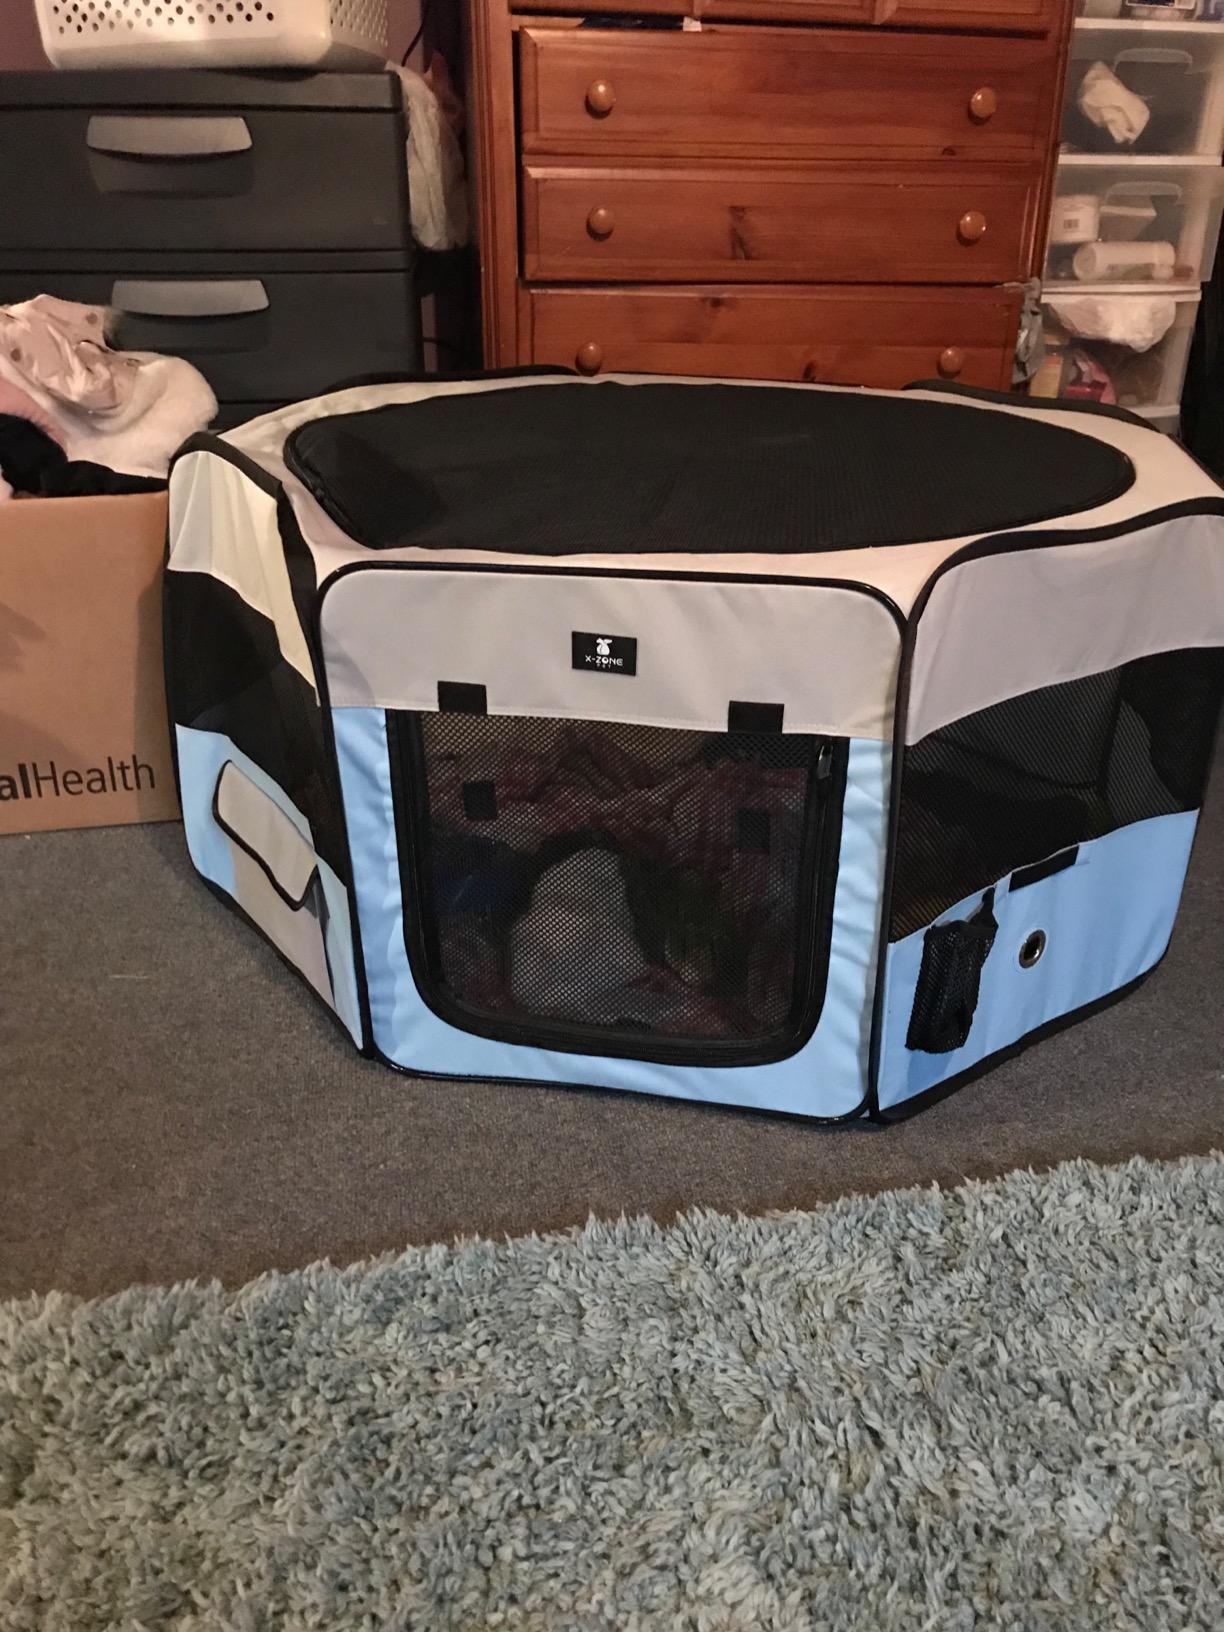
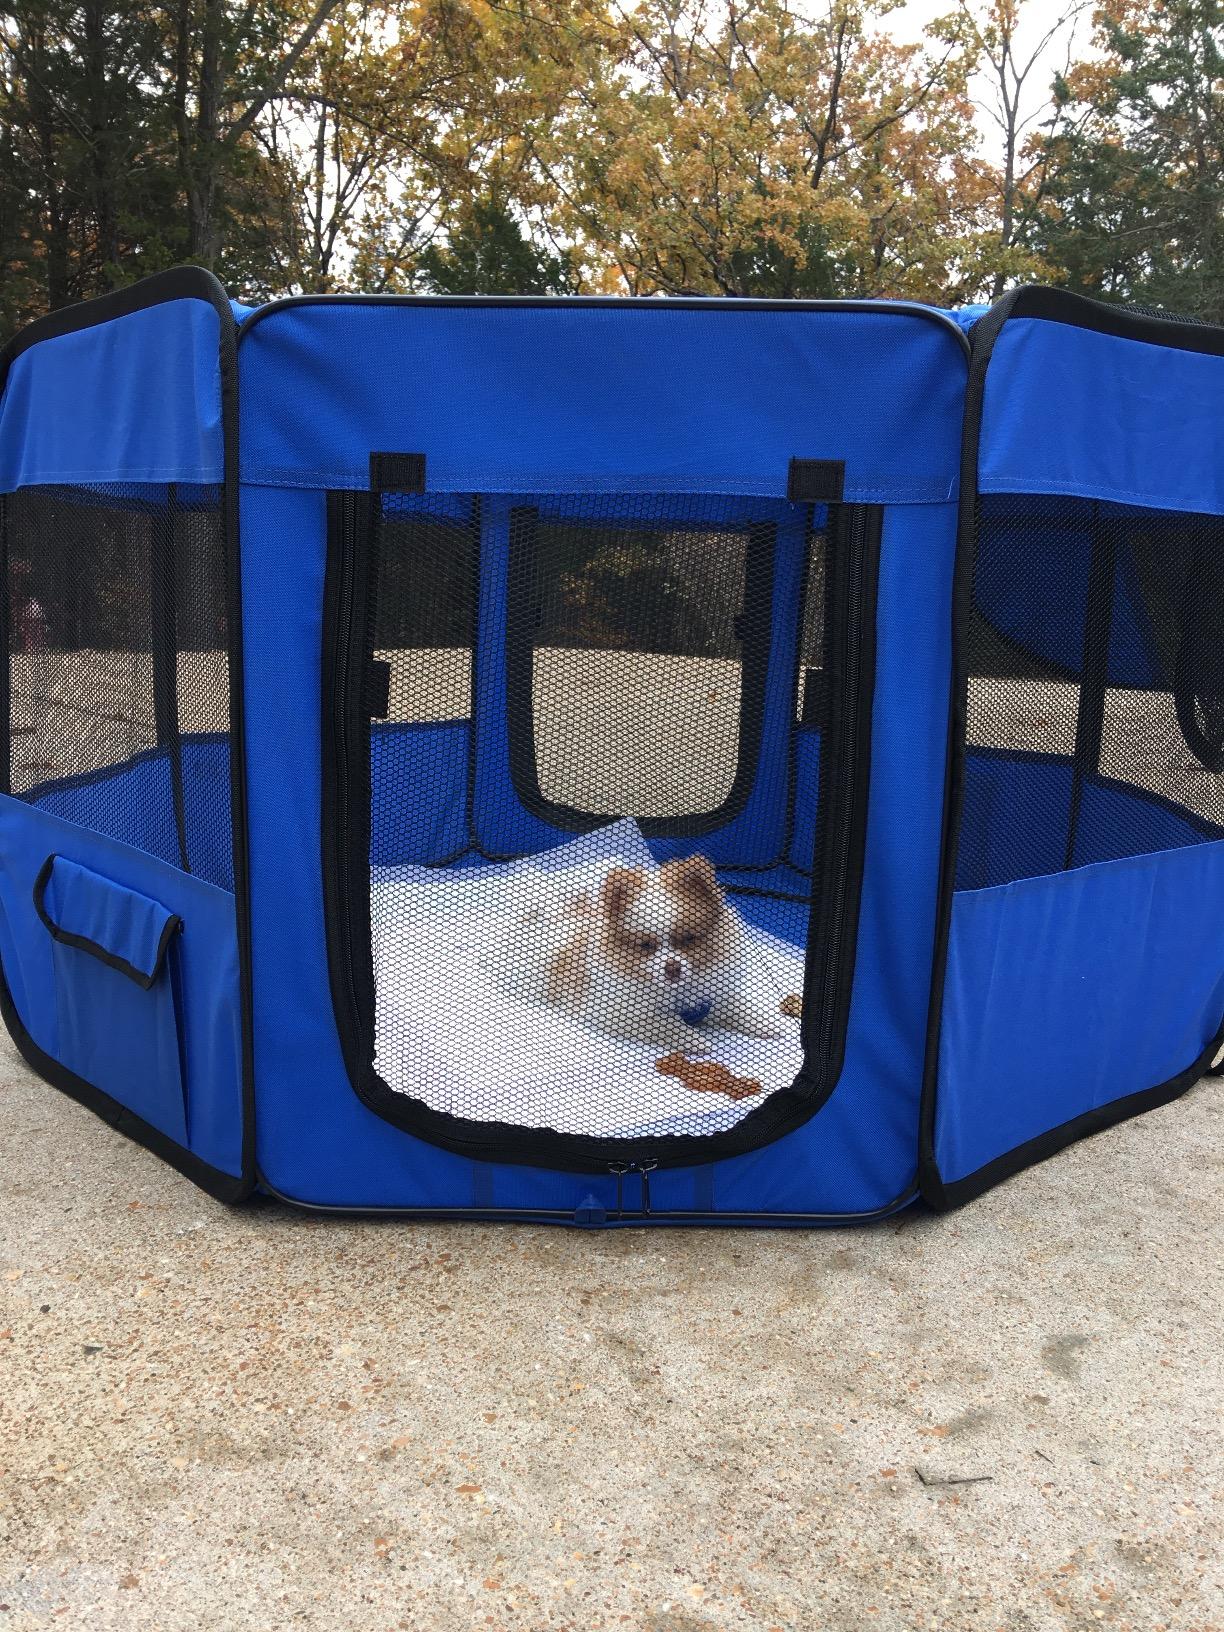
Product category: items_kennel
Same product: no